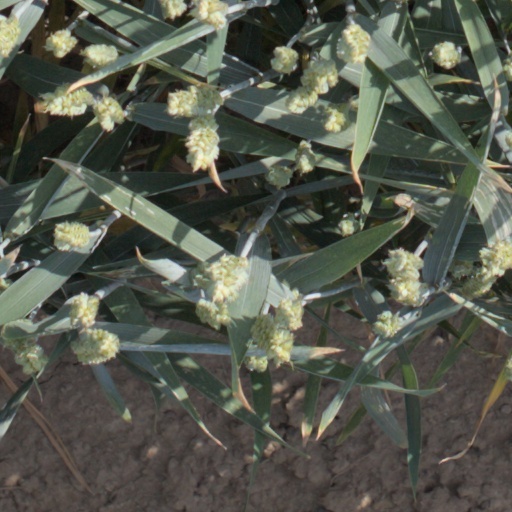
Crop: wheat